Describe the emotion expressed in this image:  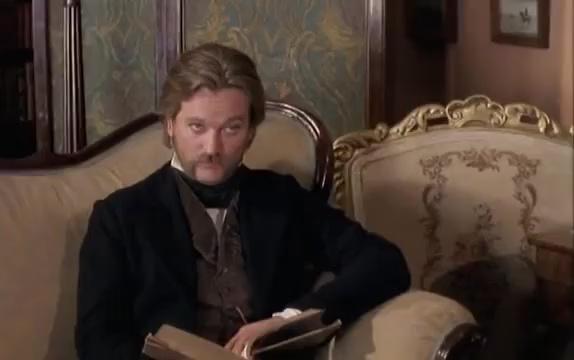
This person displays Suffering, valence and arousal with low intensity.